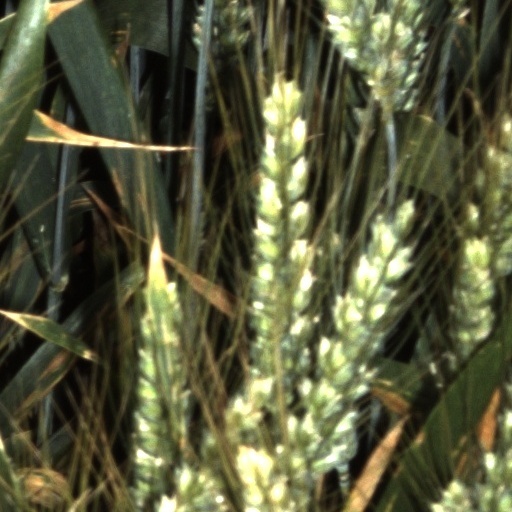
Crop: wheat